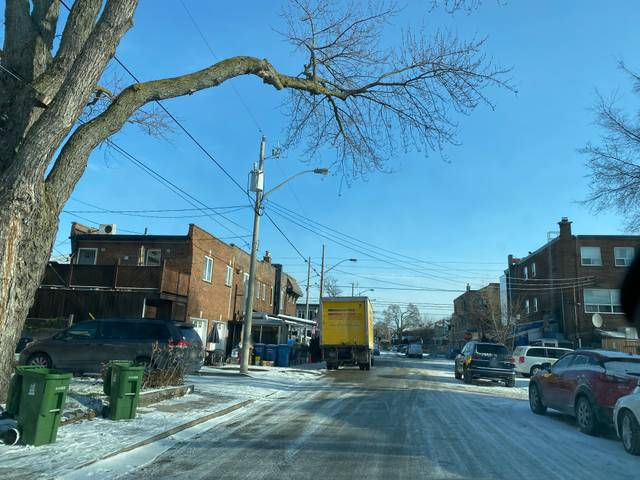
Region: Canada
Coordinates: 43.687, -79.349